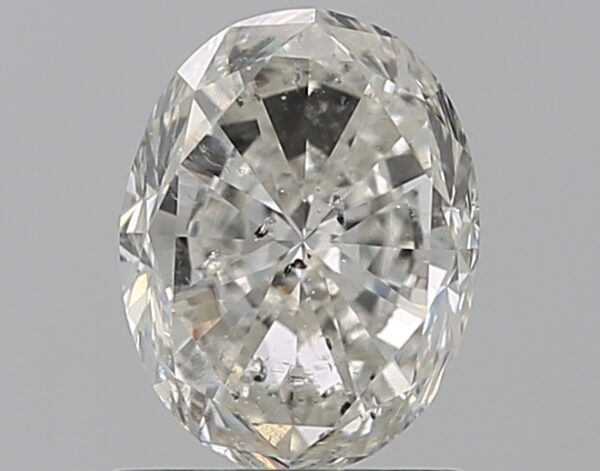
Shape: oval
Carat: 1.2
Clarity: I1
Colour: H
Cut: GD
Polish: EX
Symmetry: VG
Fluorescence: F
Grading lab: GIA
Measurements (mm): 7.35 x 5.63 x 3.81